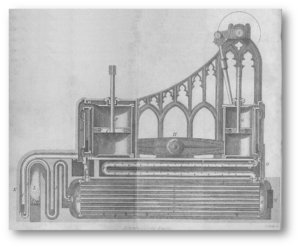
Représentation du moteur Ericsson ( à cycle de Joule) réalisé en 1833. Grave extraite du livre Phillips Arts of Life.
Le moteur Ericsson est un moteur à apports de chaleur externe, moteur à combustion externe ou d'ancienne appellation moteur à air chaud, fonctionne entre deux sources de chaleur externes au moteur par l'intermédiaire d'échangeurs. Il utilise des soupapes pour contrôler l'écoulement du fluide de travail entre deux chambres, une de compression et l'autre de détente.